Sehome High School

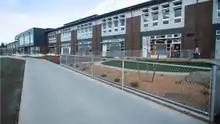

Sehome High School (SHS) is a public high school in Bellingham, Washington. Sehome is one of four high schools operated by Bellingham Public Schools, and primarily serves students from southern Bellingham. 1,179 students were enrolled for the 2023–2024 school year. Sehome competes as the Sehome Mariners in the Washington Interscholastic Activities Association Northwest Conference (2A).